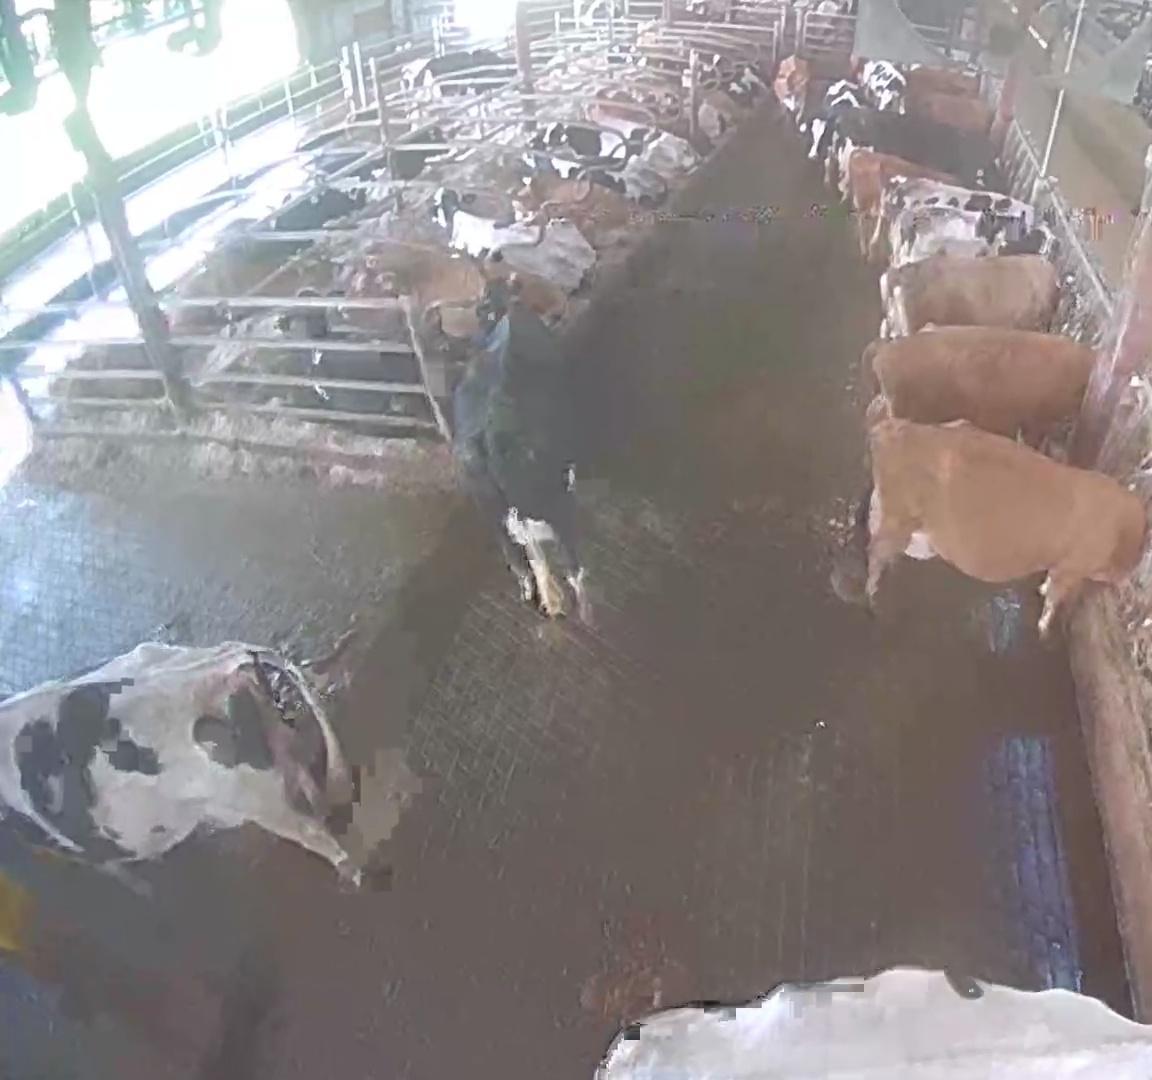
Number of cows: 20